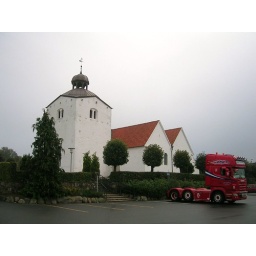
The church with a fabulous red truck in front